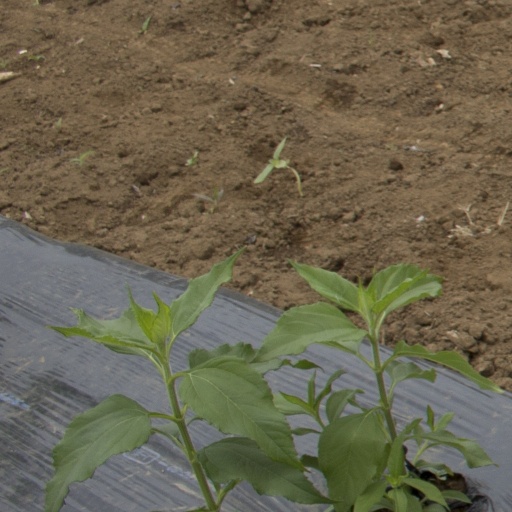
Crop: Jerusalem artichoke